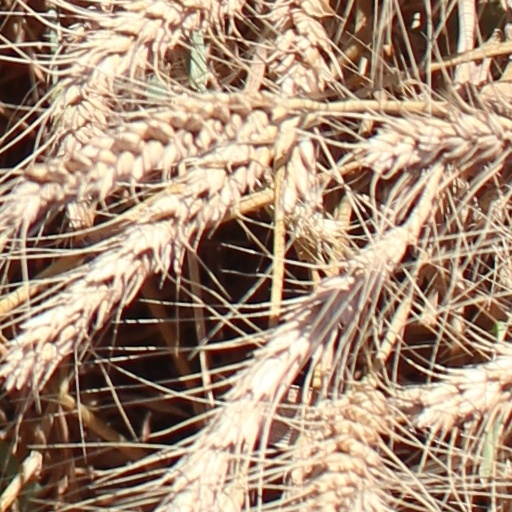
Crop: wheat